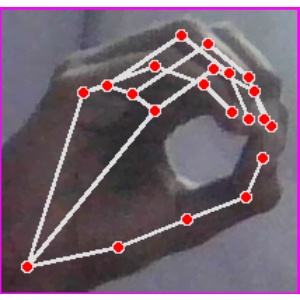
अक्षर: ठ